Argus – Audit Record Generation and Utilization System

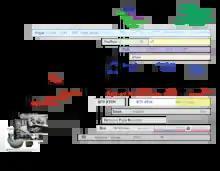
Network Flow Monitoring Timeline

The Argus Project is focused on developing all aspects of large scale network situational awareness and network audit trail establishment in support of Network Operations (NetOps), Performance, and Security Management. Motivated by the telco Call detail record (CDR), Argus attempts to generate network metadata that can be used to perform a large number of network management tasks. Argus is used by many universities, corporations and government entities including US DISA, DoD, DHS, FFRDCs, and GLORIAD, the NSF International network when it was operational. Argus is a Top 100 Internet Security Tool, and has been on the list for over 15 years (maybe longer).